Hålogaland Bridge

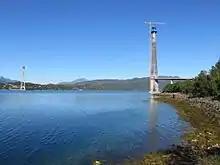
The Hålogaland Bridge under construction, August 2016

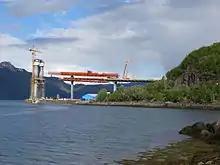
Construction of the bridge, June 2015

The bridge was originally planned to be either a suspension bridge or a symphony bridge (a combination of a suspension bridge, a cable-stayed bridge and a cantilever bridge), but the latter was dropped in 2008, as it would cost more. The Norwegian Public Roads Administration estimated the cost of a suspension bridge in 2008 to . In addition to the bridge, a tunnel between Trældal and Leirvika was planned at an estimated cost of . The administration also worked on a method which would shorten the main span from by placing pylons in the fjord. The bridge was inaugurated on 9 December 2018 and was opened for traffic the same day.